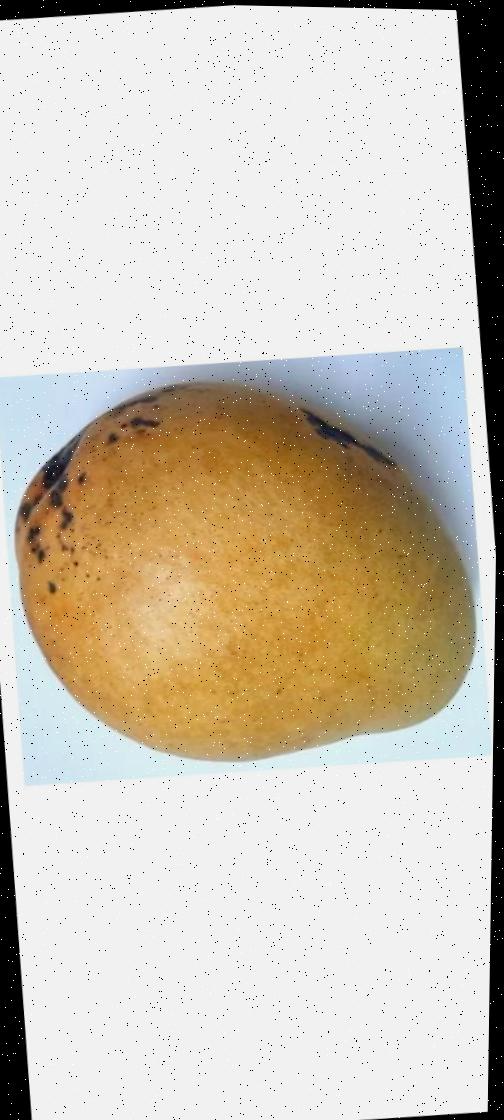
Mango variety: Bari-11